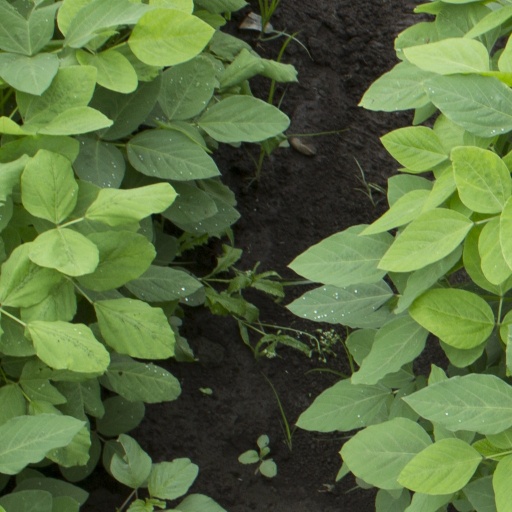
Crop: soybean